History of Mexico

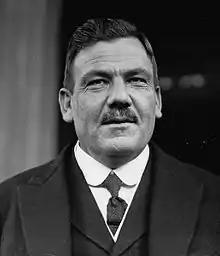
Plutarco Elías Calles politician and revolutionary general who served as President of Mexico from 1924 to 1928, known for his role in shaping modern Mexico through reforms and the consolidation of state power.

Venustiano Carranza promulgated a new constitution on February 5, 1917. The Mexican Constitution of 1917, with significant amendments in the 1990s, still governs Mexico. On 19 January 1917, a secret message (the Zimmermann Telegram) was sent from the German foreign minister to Mexico proposing joint military action against the United States if war broke out. The offer included material aid to Mexico to reclaim the territory lost during the Mexican–American War. Zimmermann's message was intercepted and published, causing outrage in the US and catalyzing an American declaration of war against Germany in early April. Carranza then formally rejected the offer, and the threat of war with the US eased.